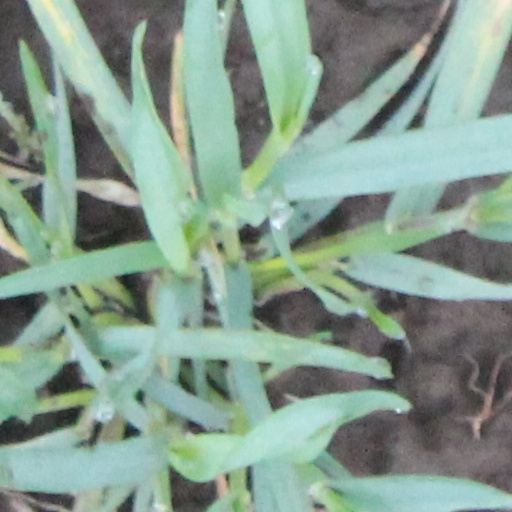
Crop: wheat